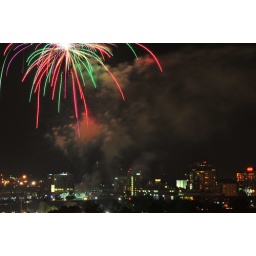
Fire works by the river market in Little Rock.